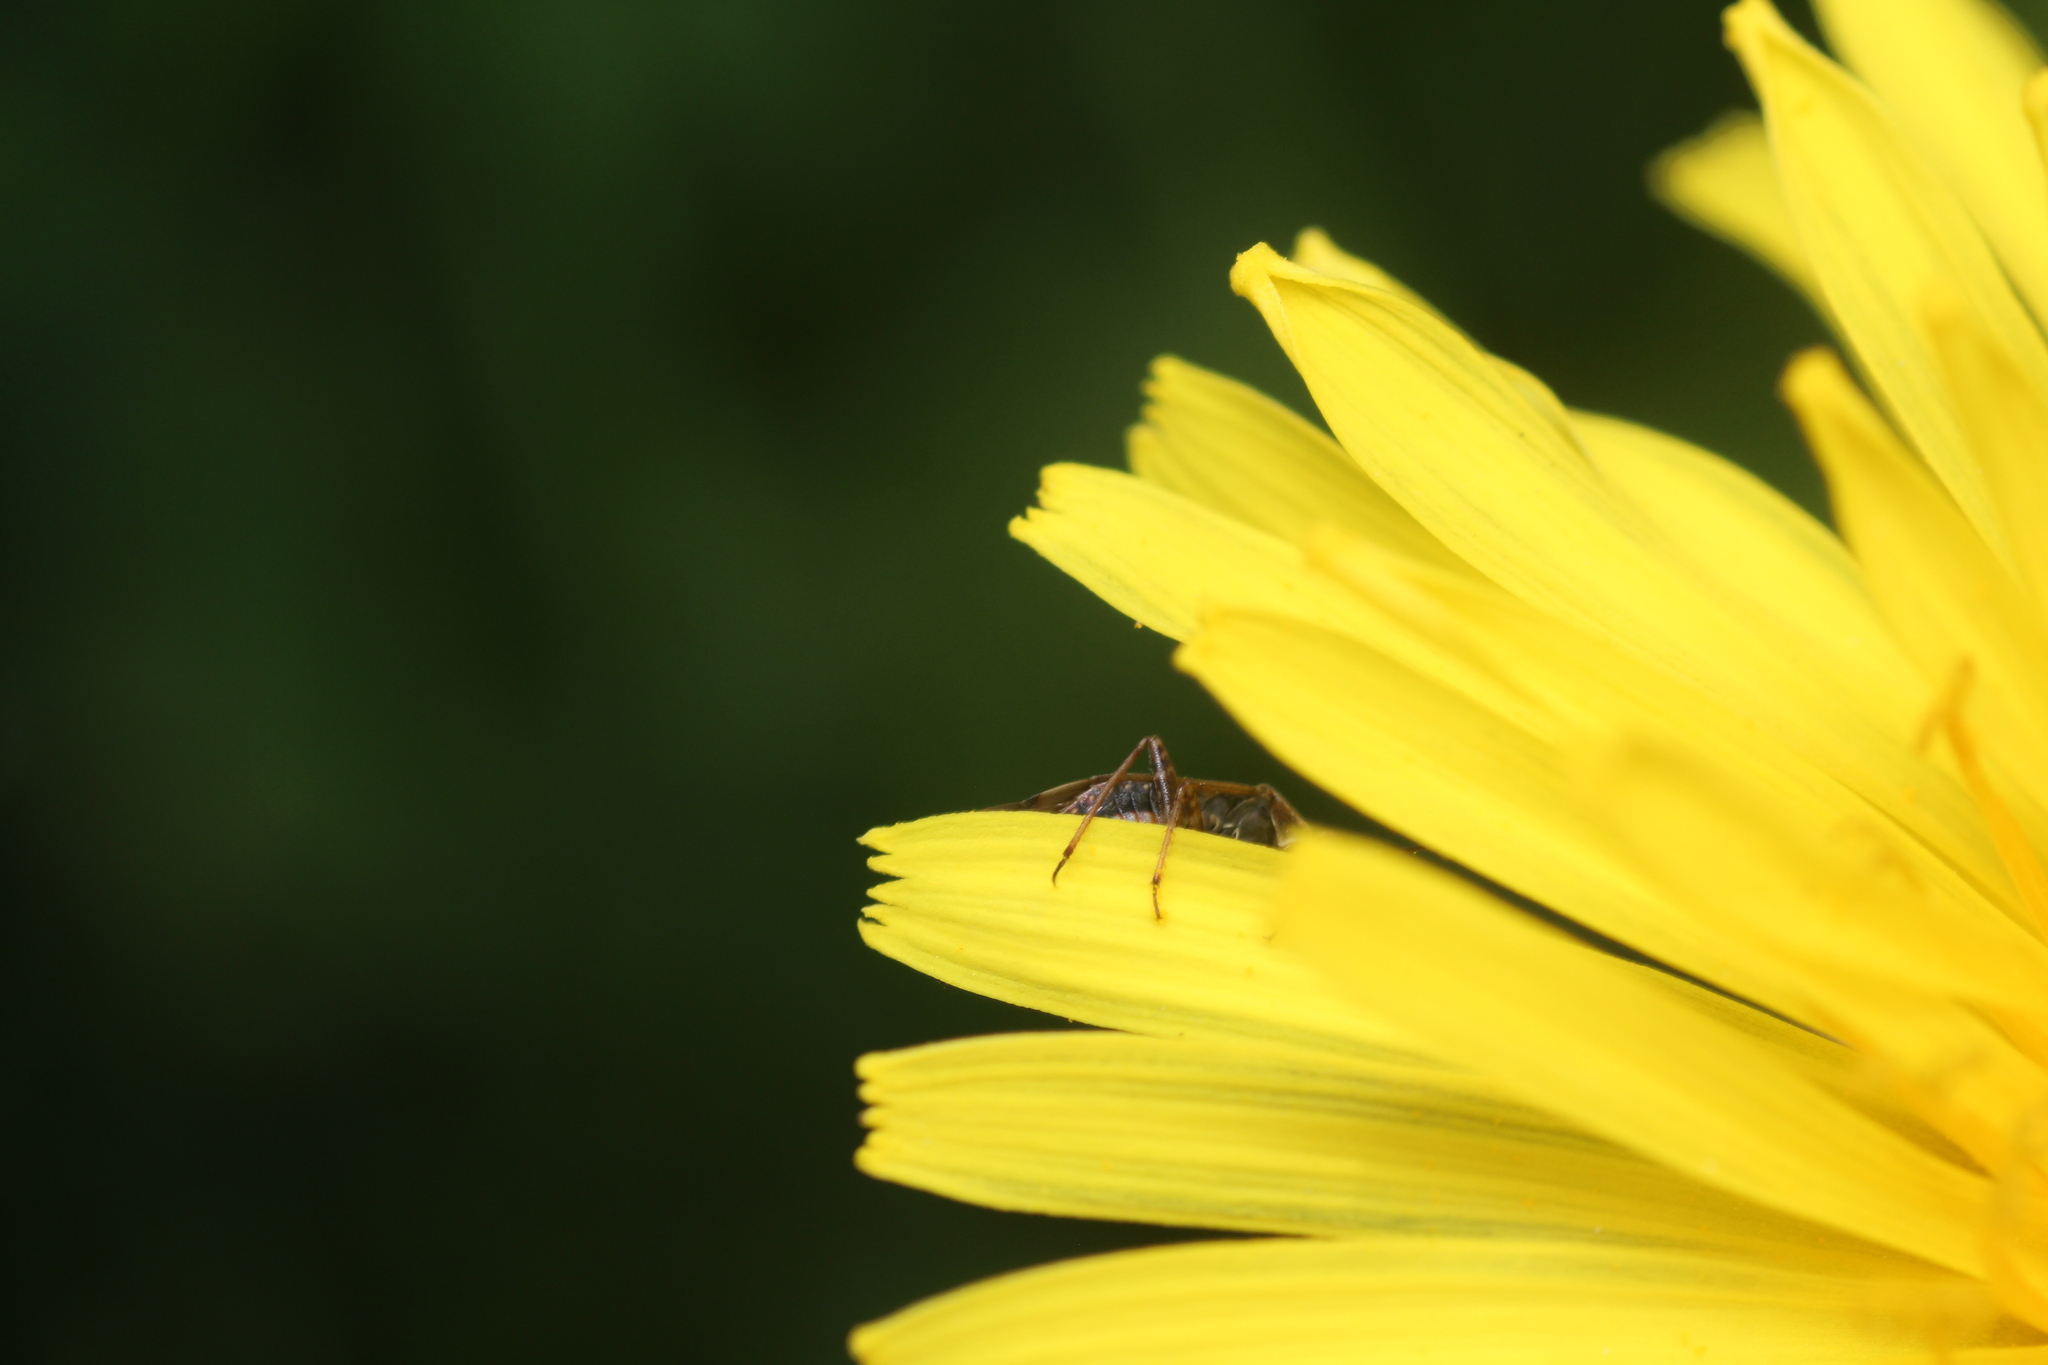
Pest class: lygus_bug